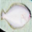
Label: flatfish